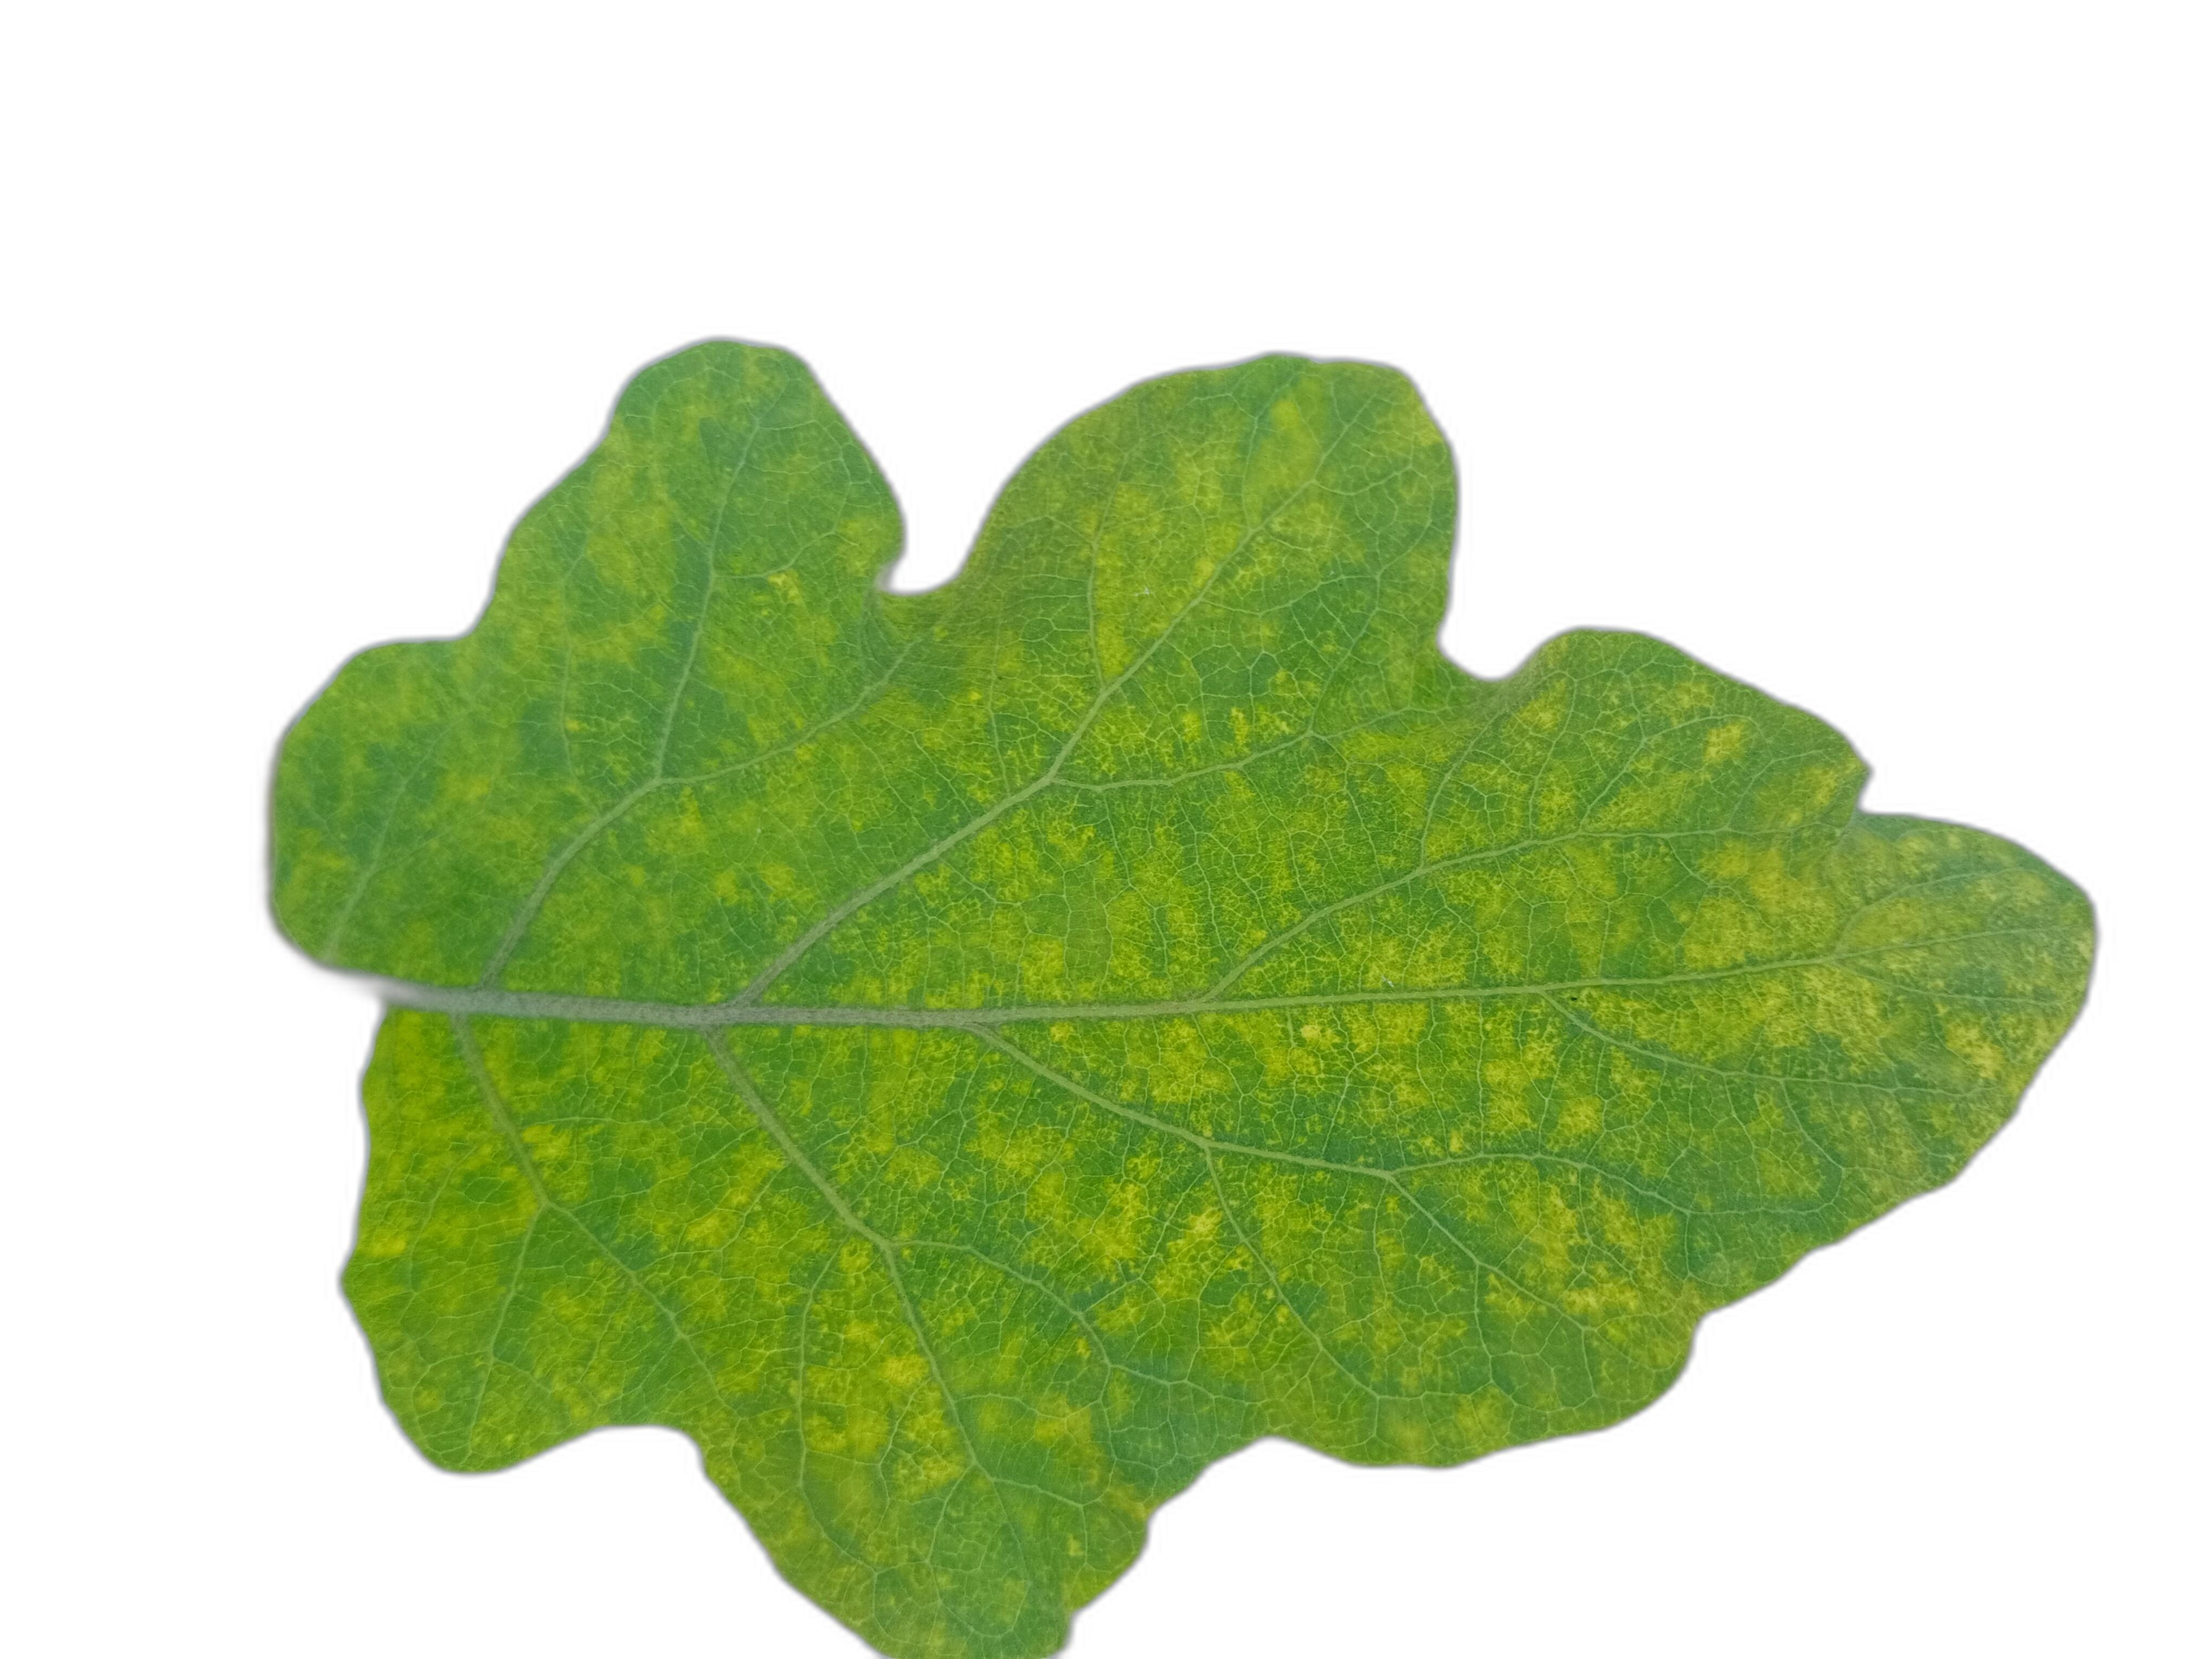
Label: Mosaic Virus Disease